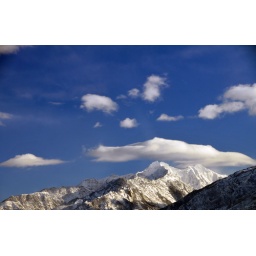
clouds over the wasatch mountains snowy day